SS Mesaba (1898)

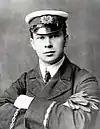
"Titanic"s senior wireless officer, Jack Phillips, in Marconi Company uniform

In August 1899, "Mesaba" brought to New York some of the sails and wooden spars for the new racing yacht , which was to compete against in the 1899 America's Cup. The sails and spars were transferred to Erie Basin.